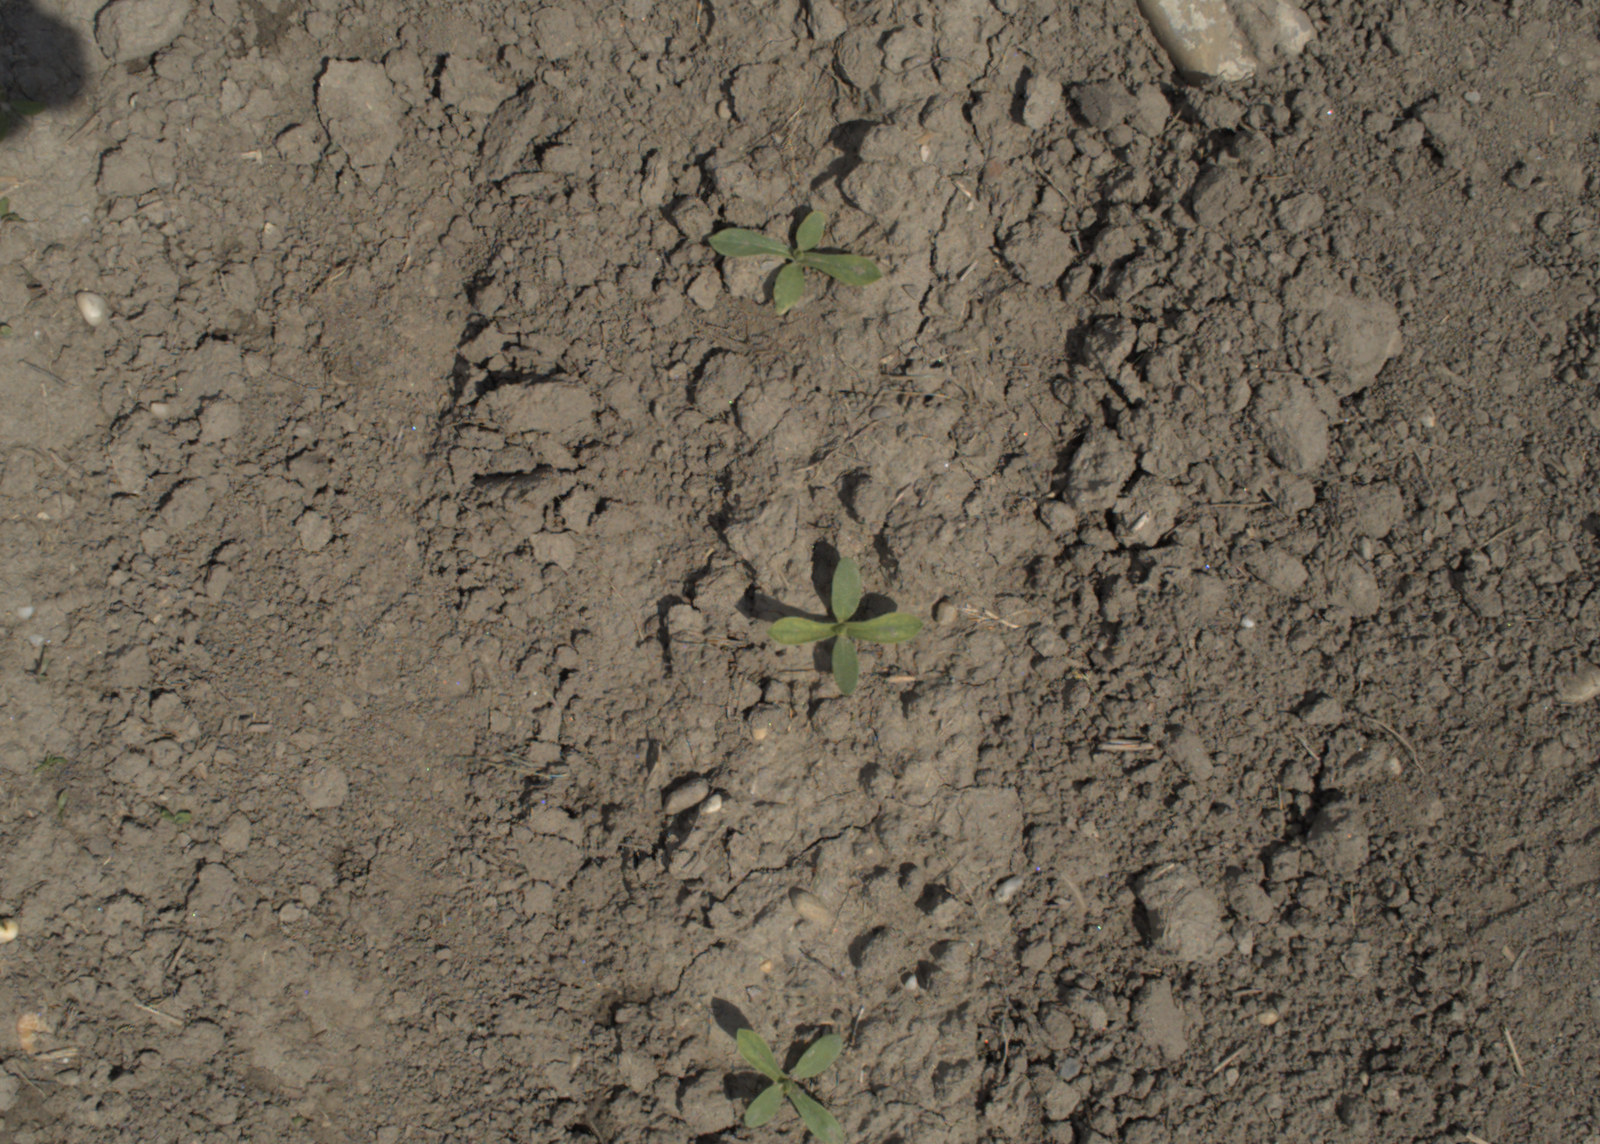
Capture date: 01.06.2021 11:49:29
Weather: mixed
Wind: light
Seeding date: 27.04.2021
Plant canopy height (mm): 888